Civil Rights Act of 1964

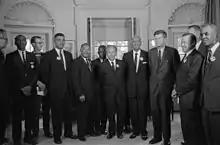
Following the March on Washington on August 28, 1963, civil rights leaders met with President Kennedy and Vice President Johnson to discuss civil rights legislation.

In winning the 1960 United States presidential election, Kennedy took 70% of the African American vote. But due to his narrow victory and Democrats' narrow majorities in Congress, he was wary to push hard for civil rights legislation for fear of losing southern support. Moreover, according to the Miller Center, he wanted to wait until his second term to send Congress a civil rights bill. But with elevated racial tensions and a wave of African-American protests in the spring of 1963, such as the Birmingham campaign, Kennedy realized he had to act on civil rights.